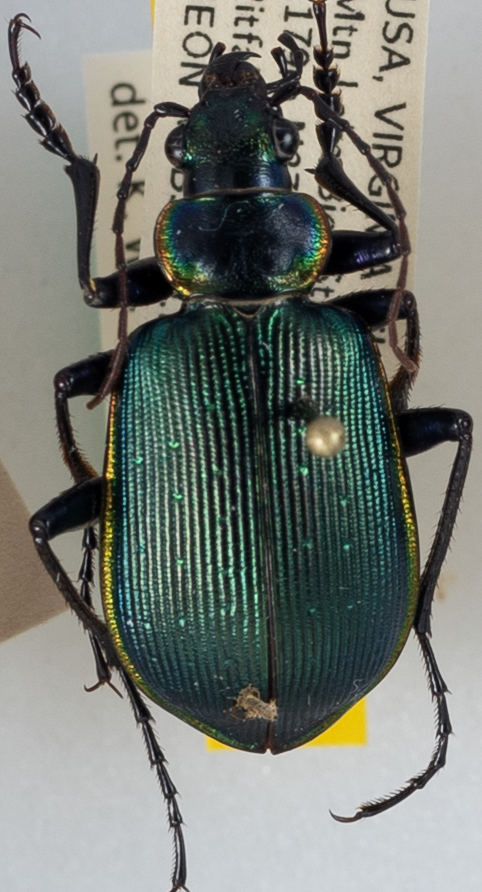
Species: Calosoma wilcoxi
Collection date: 2019-06-04
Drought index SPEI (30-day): -1.13
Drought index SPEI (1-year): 2.09
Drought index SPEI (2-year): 2.09